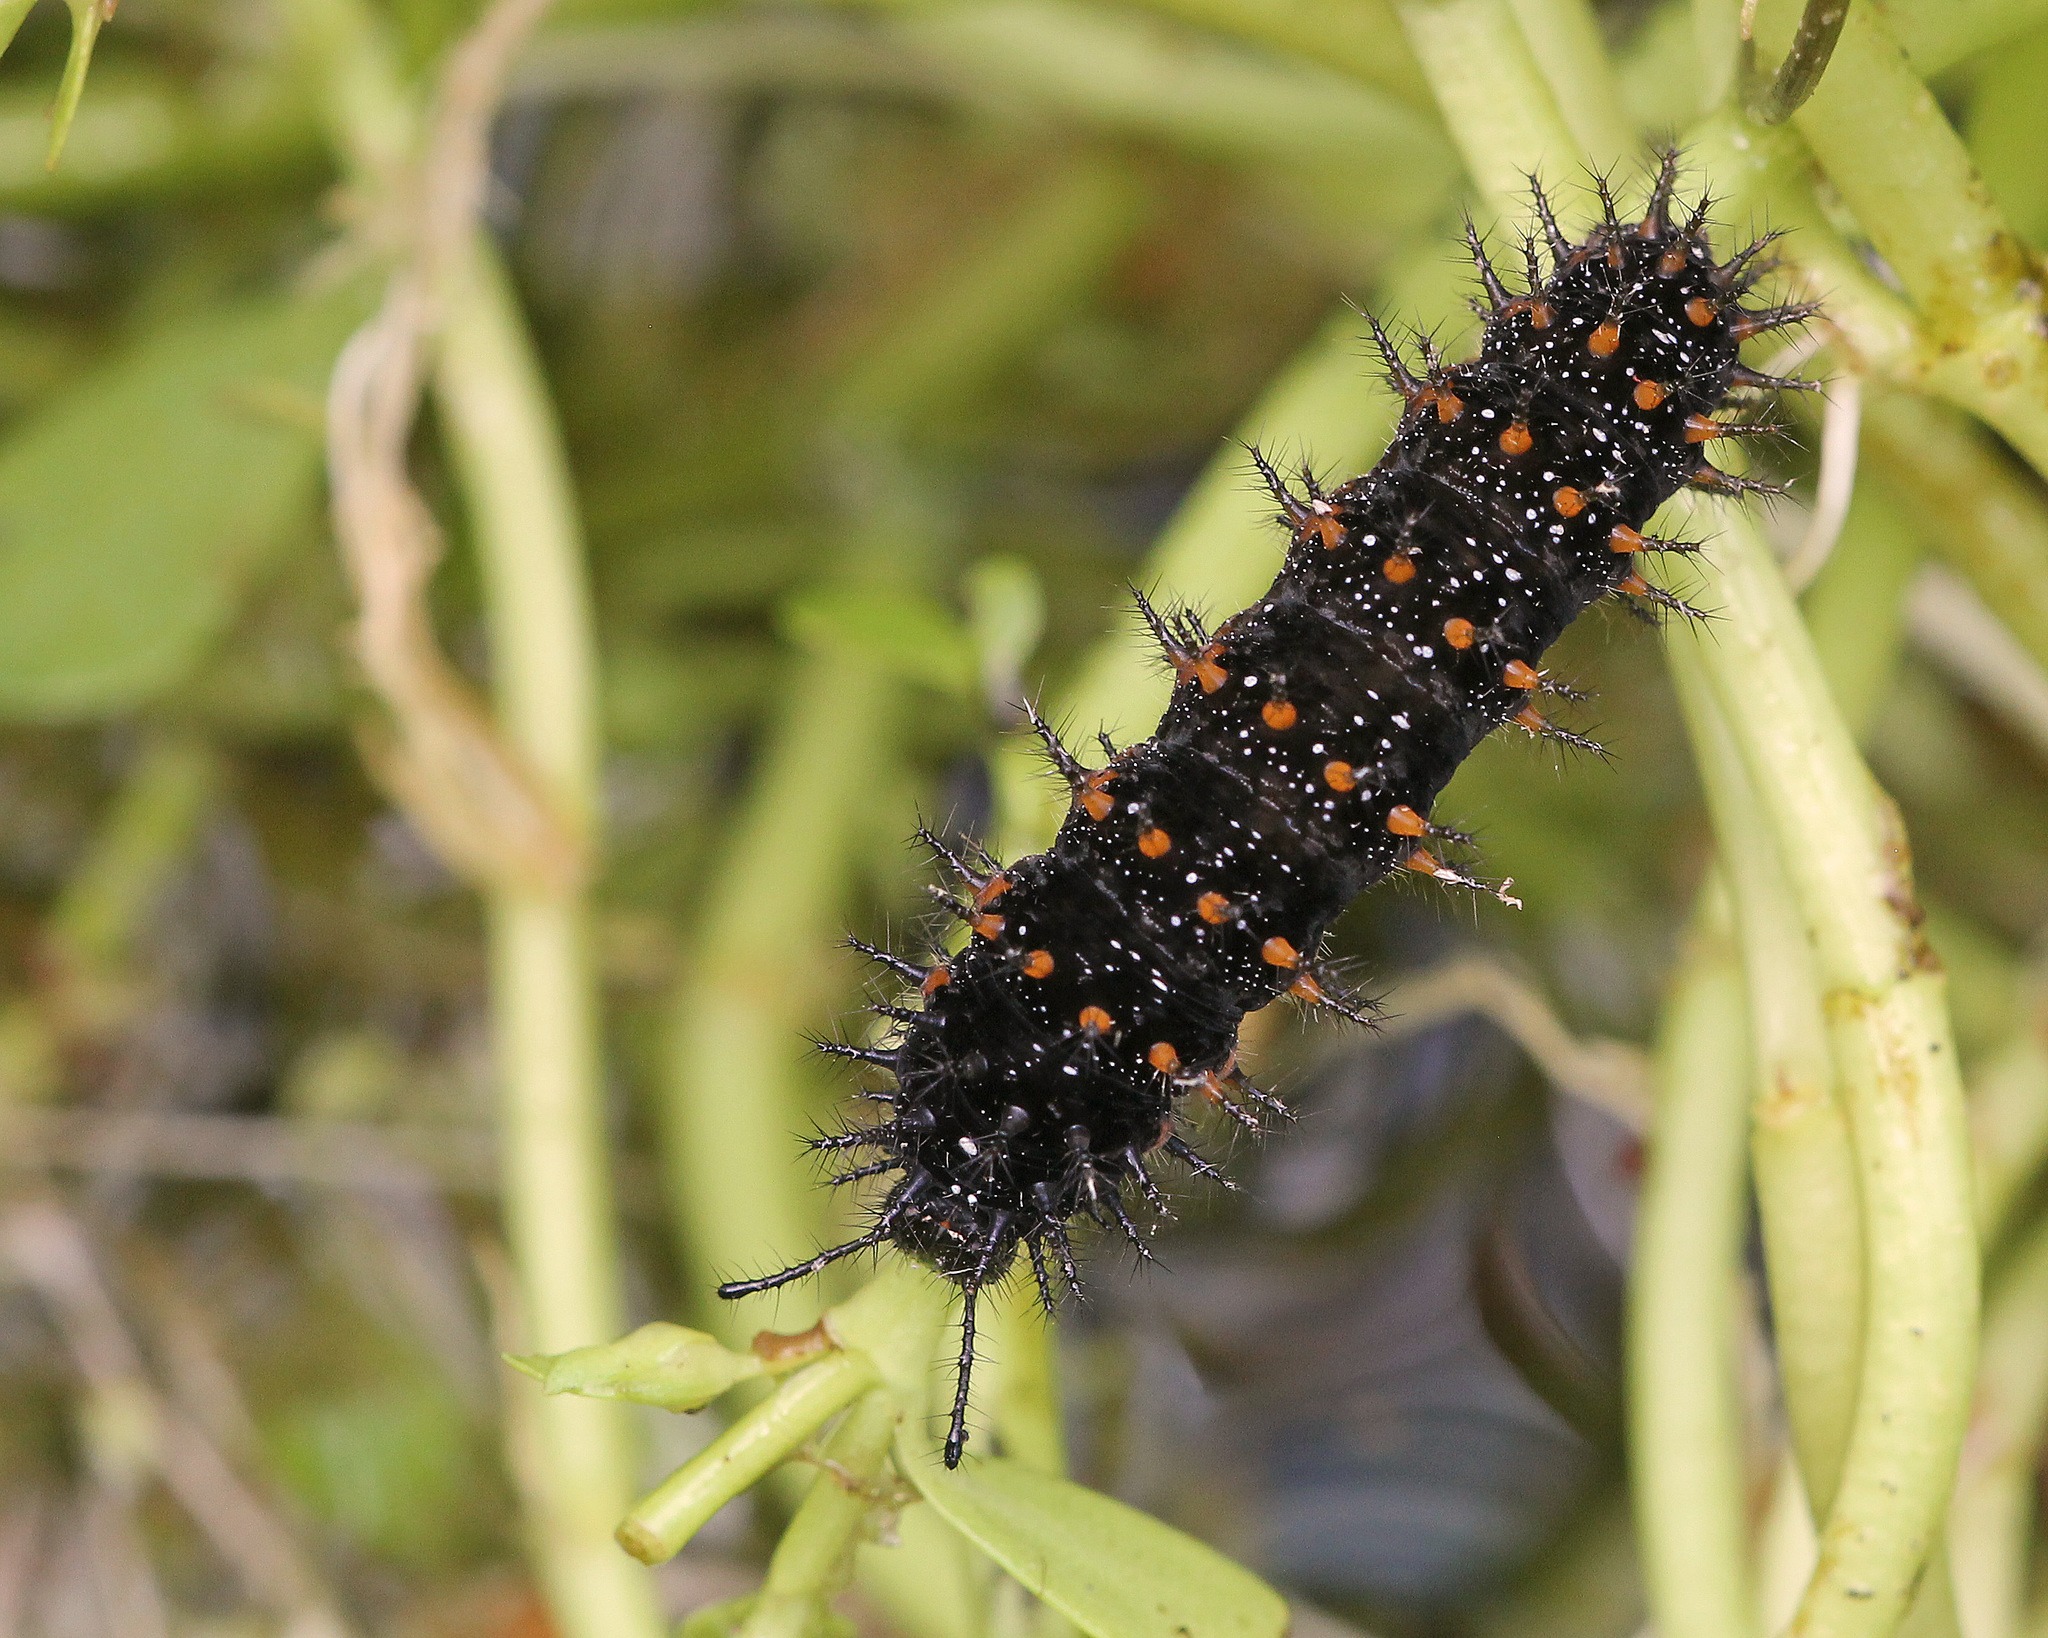
Scientific name: Anartia jatrophae
Common name: White peacock
Family: Nymphalidae
Order: Lepidoptera
Pollinator type: Primary pollinator
Habitat: Gardens, parks, and open areas
Geographic range: Southern United States to Argentina
Conservation status: Least Concern